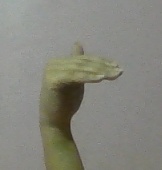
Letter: khaa